Venezuelan independence

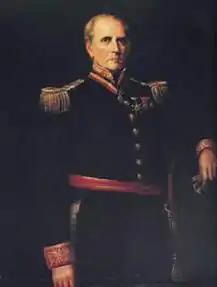
General Carlos Soublette, oil on canvas by Martín Tovar y Tovar.

Hours later the soldiers took her out of her prison to walk her on the esplanade of the barracks, where the prisoners had been shot. Luisa Cáceres de Arismendi trembles at the idea that she is also going to be sacrificed, but she was wrong: the purpose of her executioners was for her to walk over the corpses of the shot patriots, to walk over those lifeless bodies that had had the audacity to want to free her. The spilled blood flows into the prison cistern and Luisa is forced to quench her thirst with that putrid and pestilent water mixed with the blood of her own kin. On January 26, 1816, Luisa gave birth to a baby girl who died at birth due to the conditions of childbirth in the dungeon where she was imprisoned.